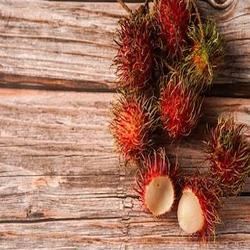
Label: Rambutan